Milton Mermikides

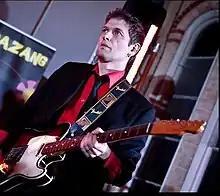
Dr Milton Mermikides with Voodoo Trombone Quartet

Milton Mermikides (born 26 May 1971) is a British composer, guitarist and academic of Greek heritage. His diverse output includes compositions, academic papers, talks (TED (conference)) and musical performances. He has worked with a number of artists including Tim Minchin, Pat Martino, John Williams, Tod Machover, Steve Winwood and Brian Eno and research bodies such as the Wellcome Trust, UCL Neuroscience, British Library, Science Museum, Aldeburgh Music and the Smithsonian Institution. Mermikides is widely recognised as a leading figure in data sonification. His 2004 work "Bloodlines", written with his sister Dr Alex Mermikides, received critical acclaim. "Bloodlines" was created by translating his daily blood results, whilst suffering from Acute Lymphoblastic Leukaemia, into each second of a musical composition.